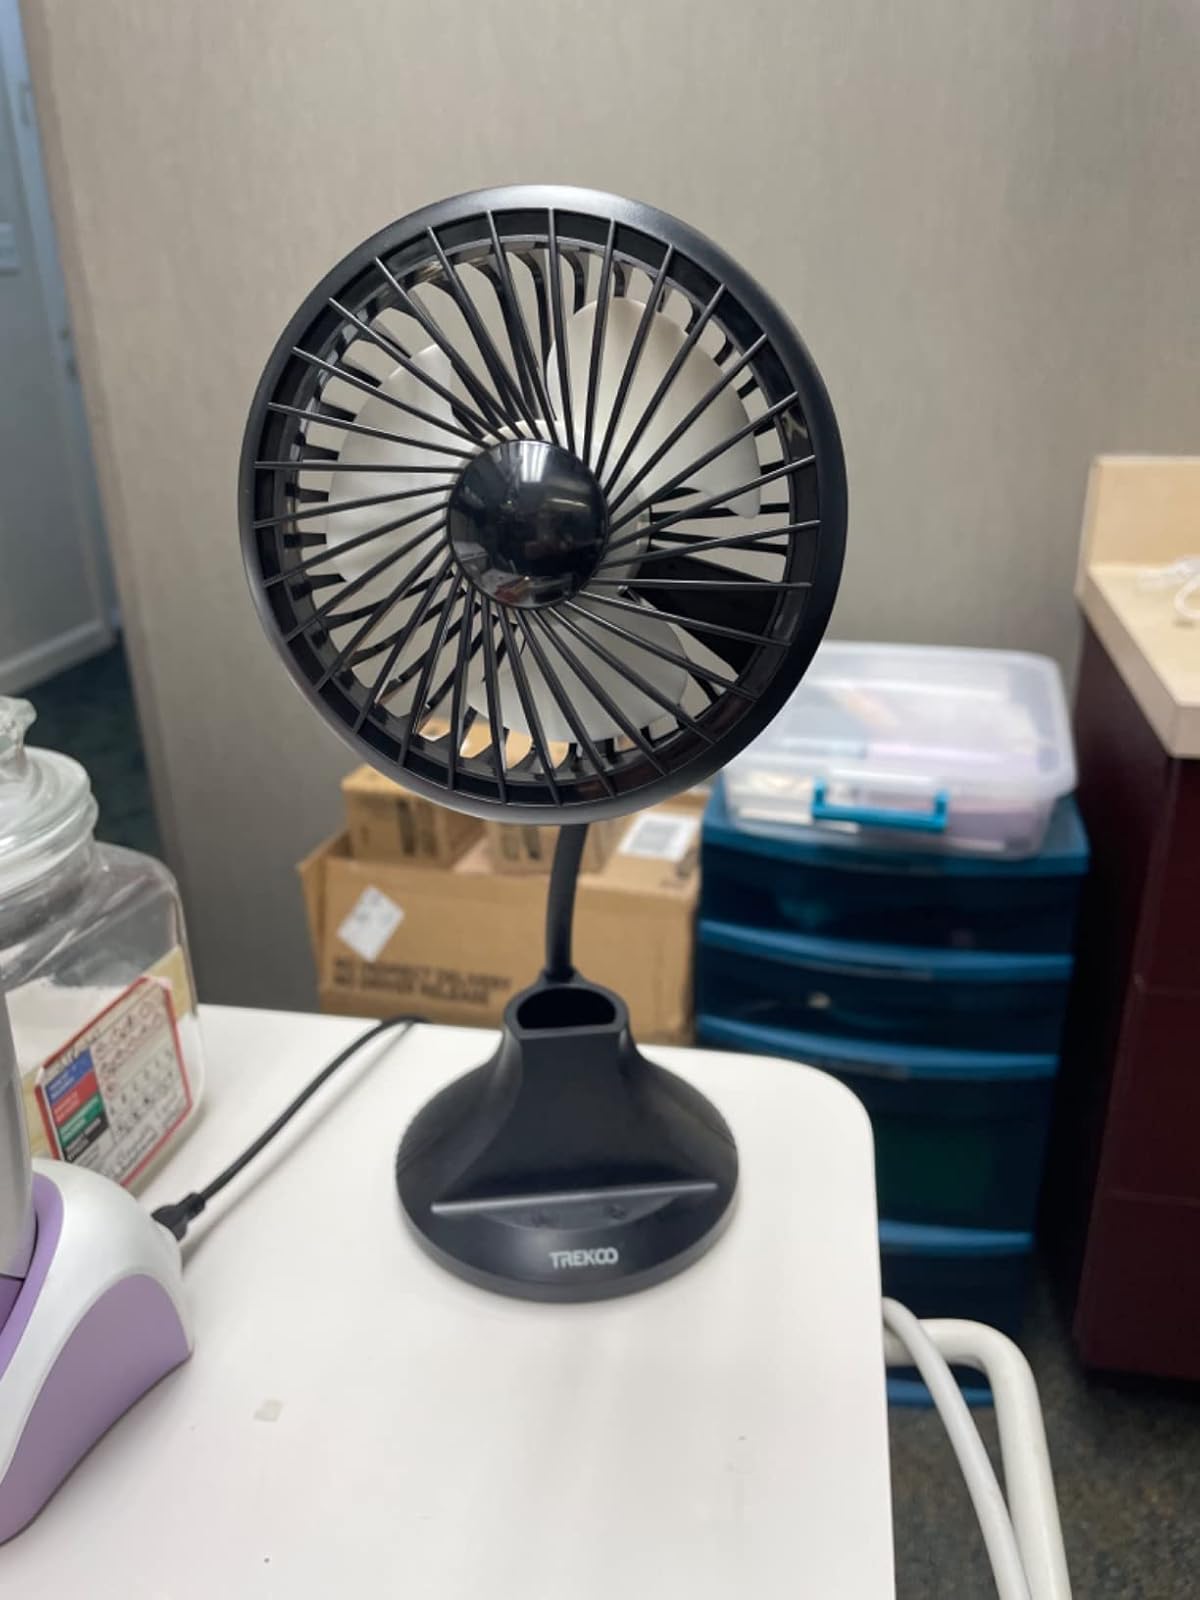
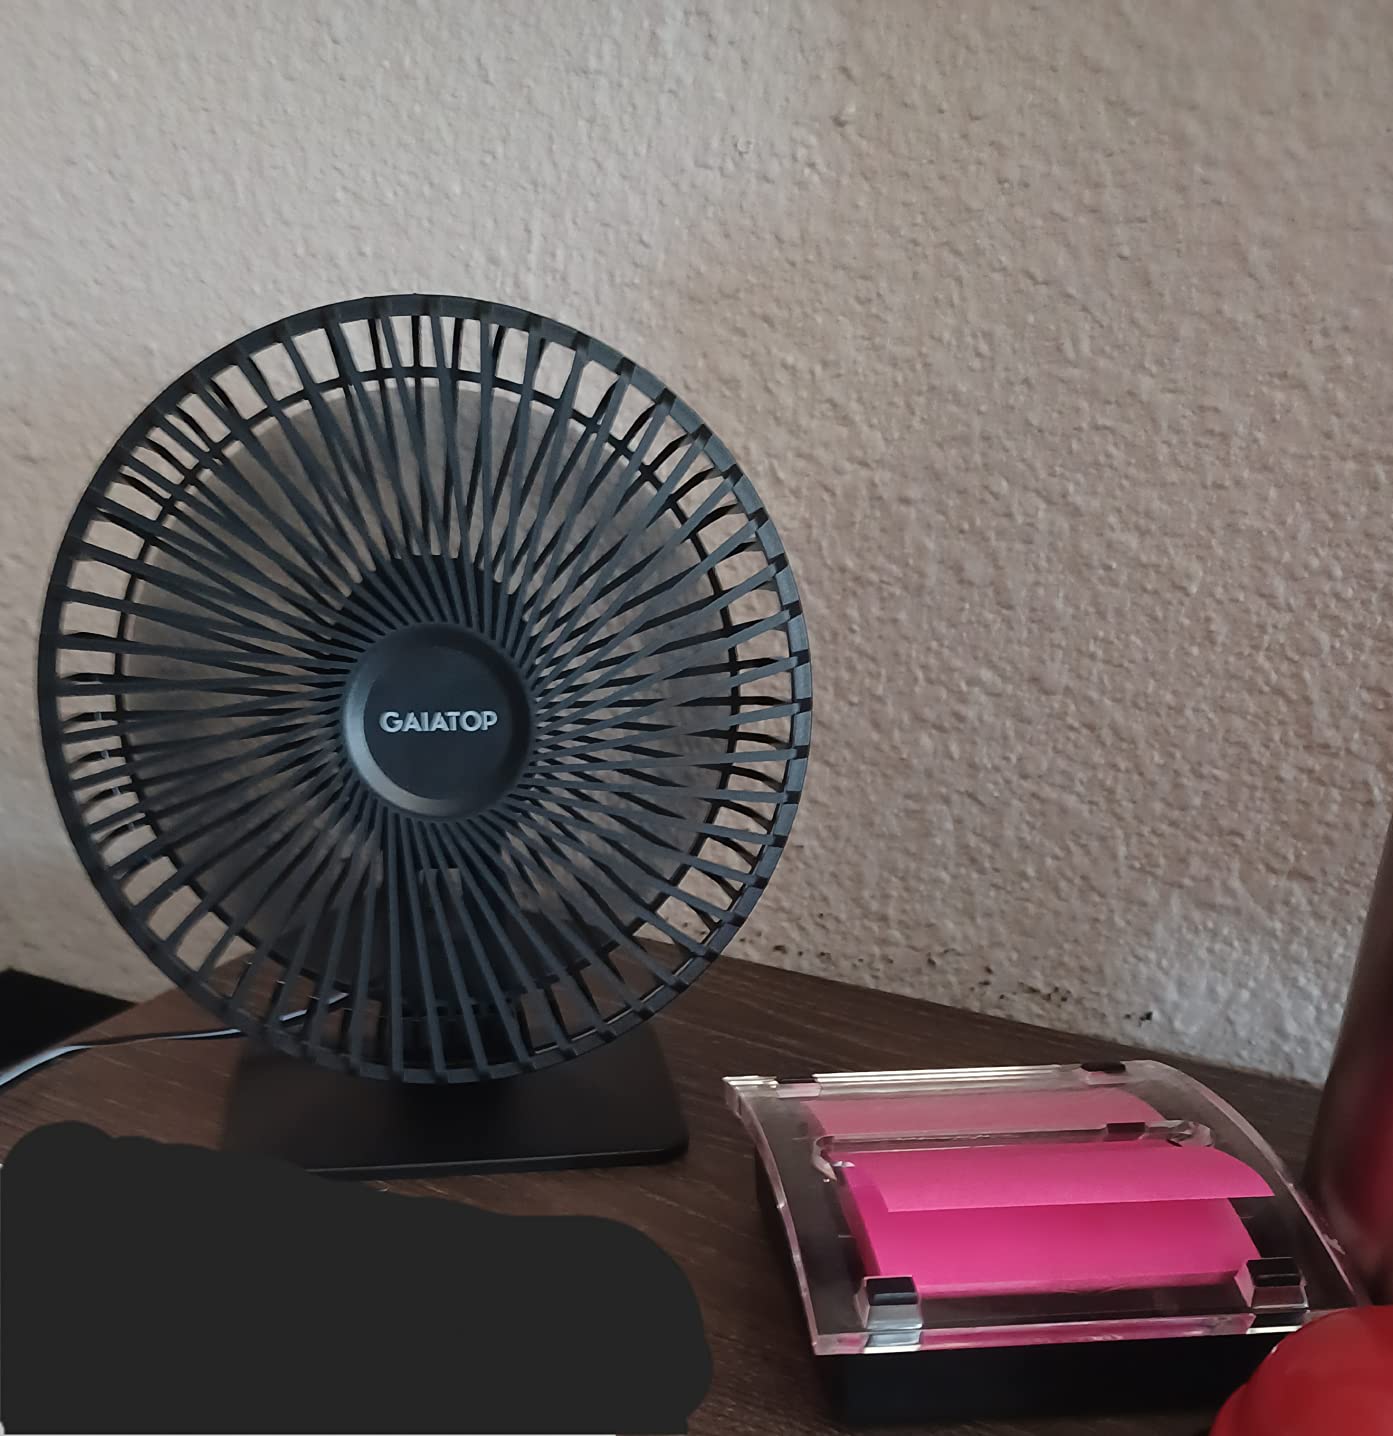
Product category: fan
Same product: no